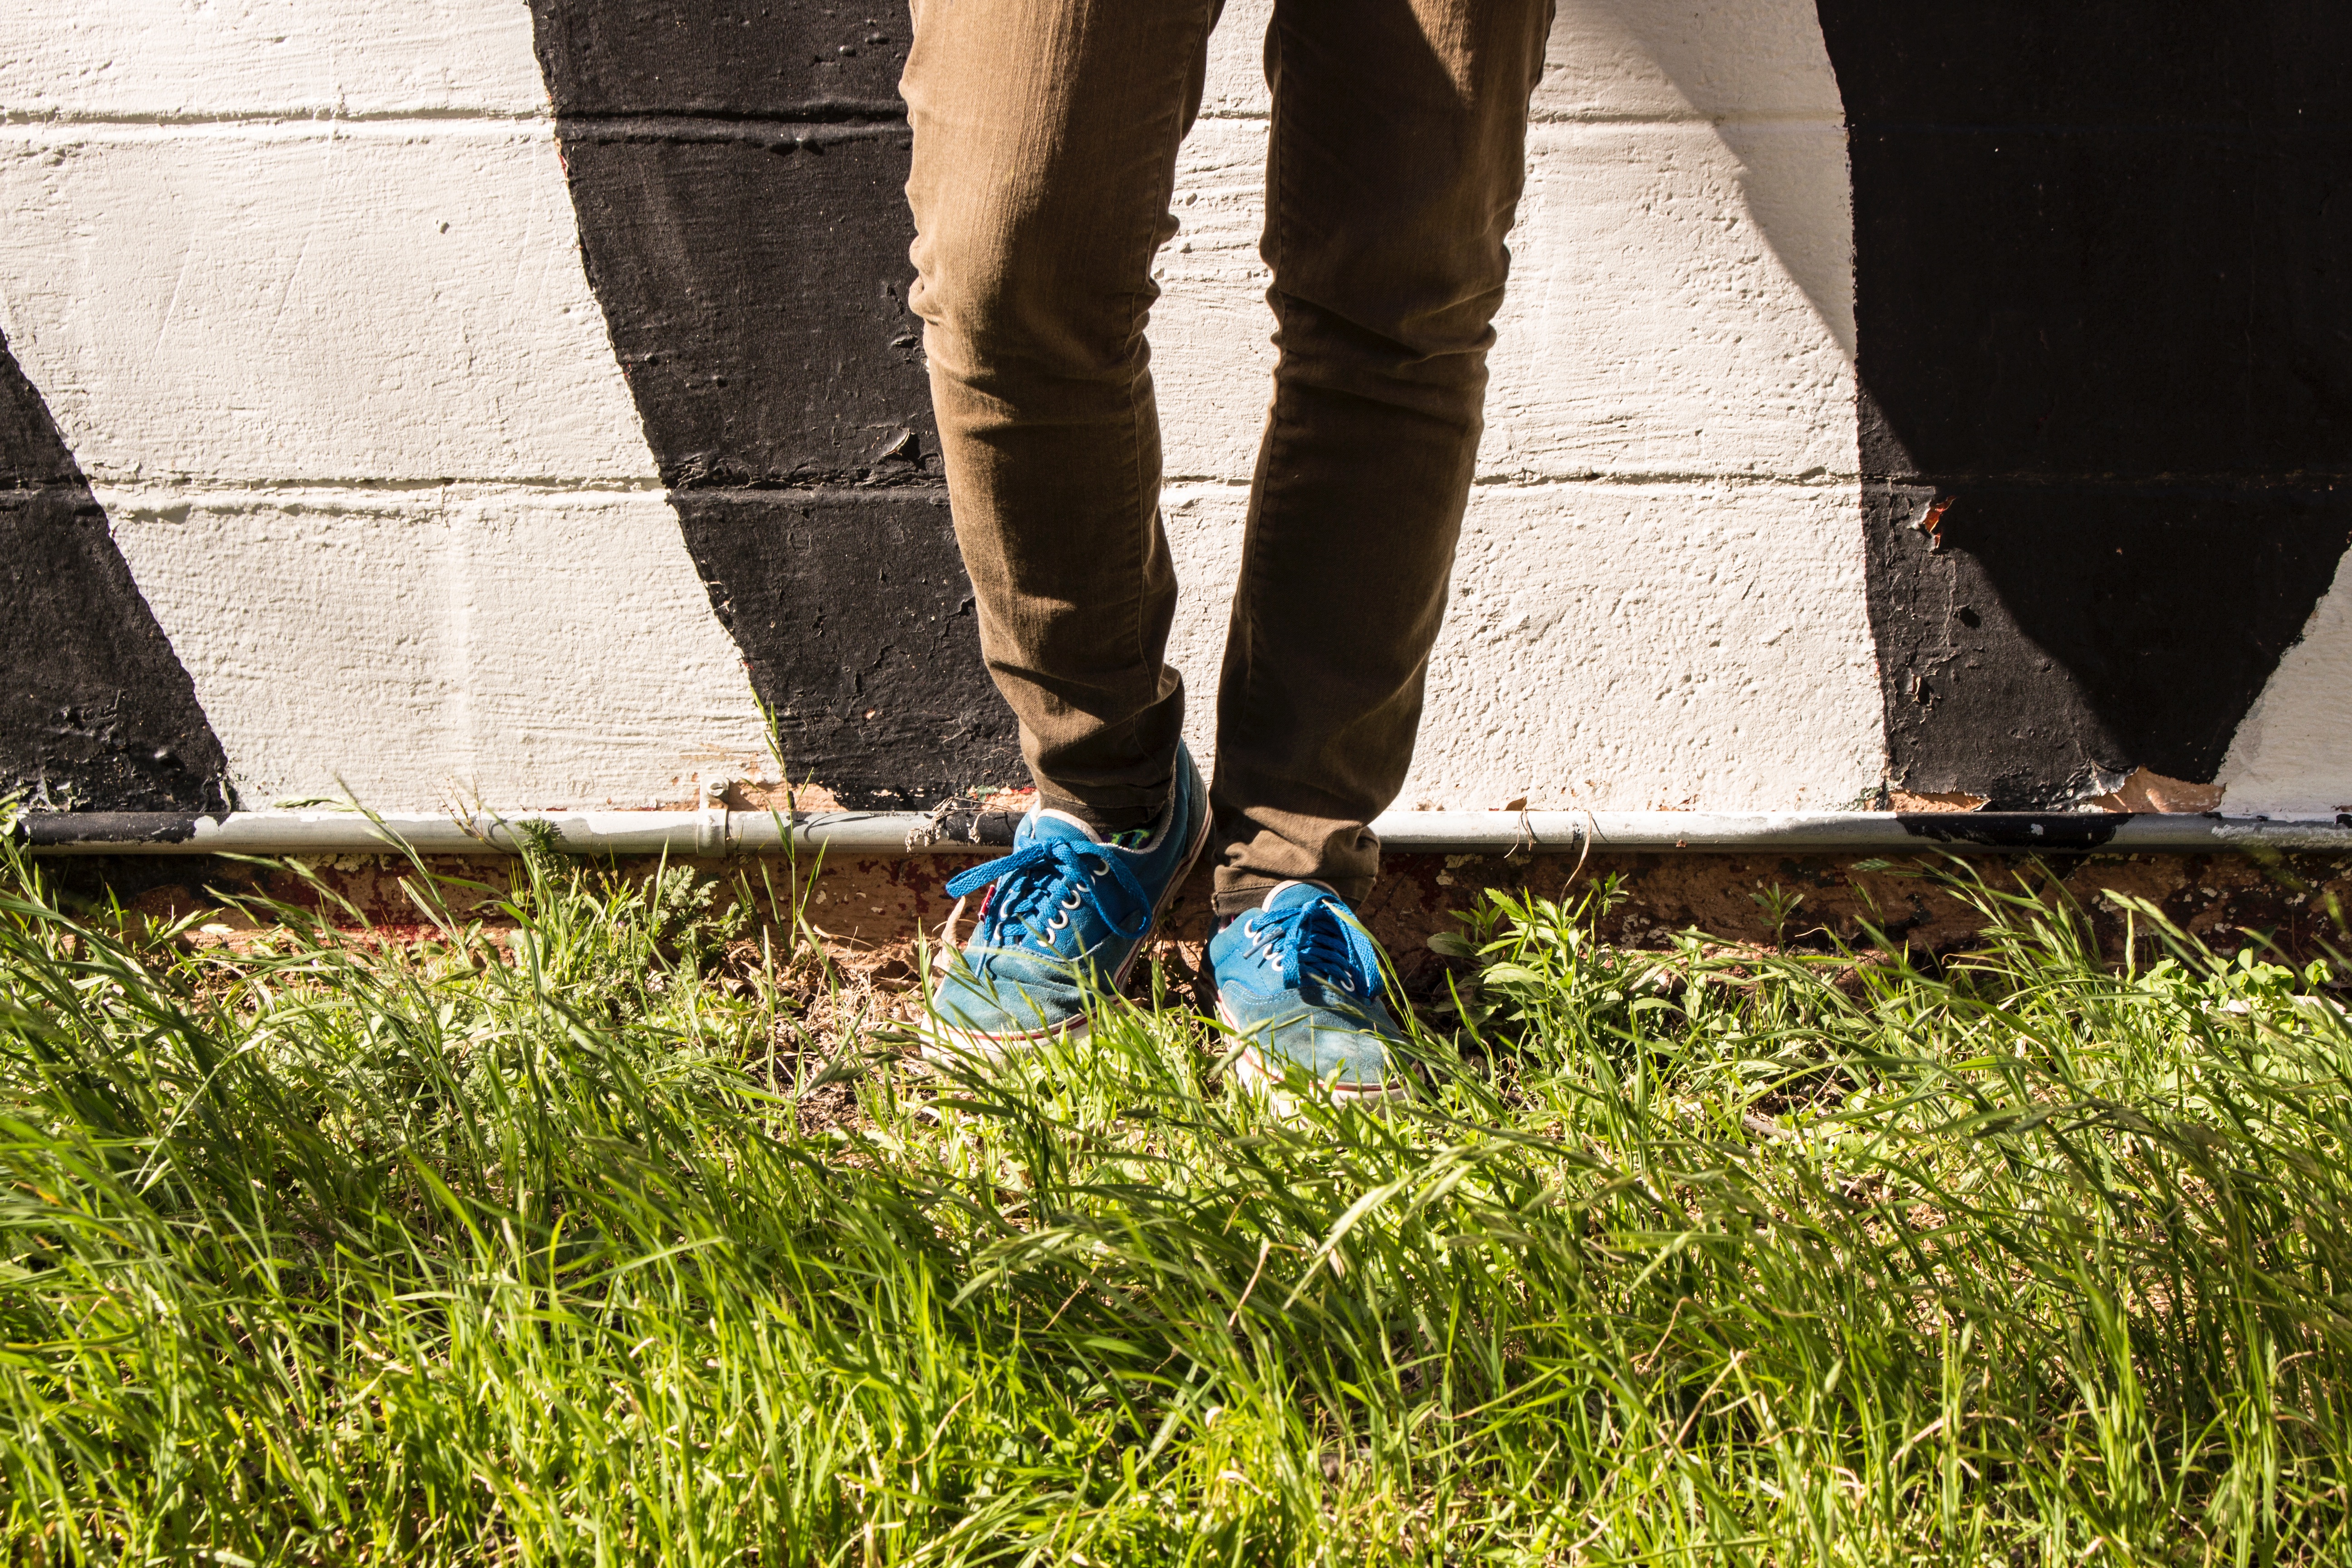
grass, lawn, leg, spring, green, child, footwear, human positions